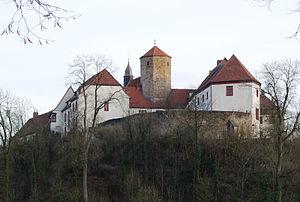
Le château et l' abbaye d'Iburg se trouvent dans la ville de Bad Iburg, dans le land de Basse-Saxe, en Allemagne.